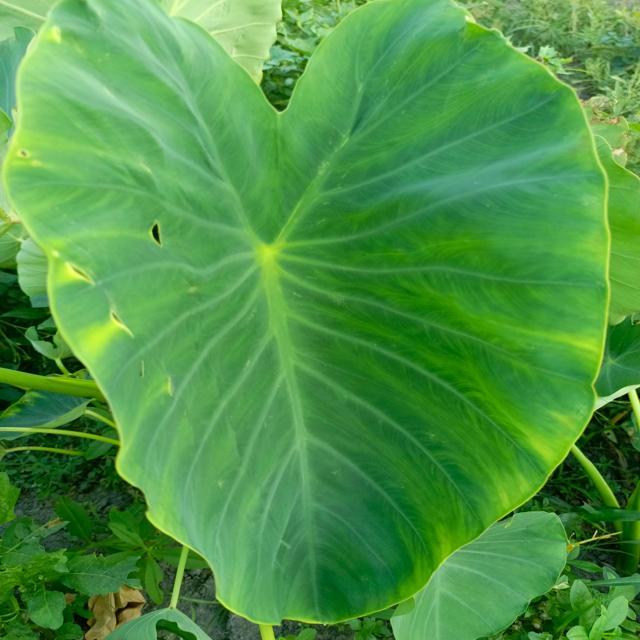
Label: Healthy